Presidency of Barack Obama

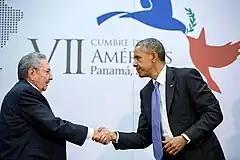
The meeting between Barack Obama and Raul Castro during the Summit of the Americas in Panama City on April 11, 2015

The Obama administration launched a successful operation that resulted in the death of Osama bin Laden, the leader of al-Qaeda, a global Sunni Islamist militant organization responsible for the September 11 attacks and several other terrorist attacks. Starting with information received in July 2010, the CIA located Osama bin Laden in a large compound in Abbottabad, Pakistan, a suburban area from Islamabad. CIA head Leon Panetta reported this intelligence to Obama in March 2011. Meeting with his national security advisers over the course of the next six weeks, Obama rejected a plan to bomb the compound, and authorized a "surgical raid" to be conducted by United States Navy SEALs. The operation took place on May 1, 2011, resulting in the death of bin Laden and the seizure of papers and computer drives and disks from the compound. Bin Laden's body was identified through DNA testing, and buried at sea several hours later. Reaction to the announcement was positive across party lines, including from his two predecessors George W. Bush and Bill Clinton, and from many countries around the world.